2007 World Snooker Championship

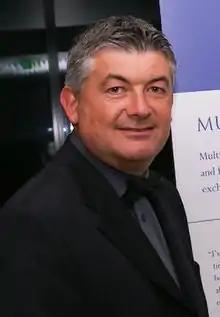
The 1991 champion John Parrott (pictured in 2008) was defeated 813 by Shaun Murphy in the second round and would never play at the final stages of the World Snooker Championship again.

The second round of the event was played as the best of 25 frames, held over three sessions, between 26 and 30 April. Breaks of 65 and 100 helped Murphy to a four-frame lead against Parrott, who recovered and equal the score at 88 including a century break of 123. Murphy madr a of 131 and won all five frames for a 138 victory. "It's been a very long time since I've been that nervous. I felt as though I'd got a family of ferrets in my waistcoat", said Parrott about the final session. This was the last time Parrot reached the final stages of the World Championship. Hamilton made two centuries as he completed a 138 victory over McCulloch. "The match was rubbish until halfway through but I enjoyed the battle", admitted Hamilton, who had not made it to the quarter-finals since the 2004 edition. This was the last appearance at the Crucible for McCulloch.